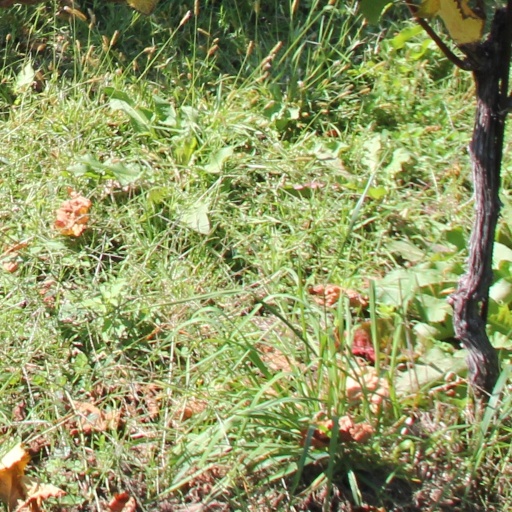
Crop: grape